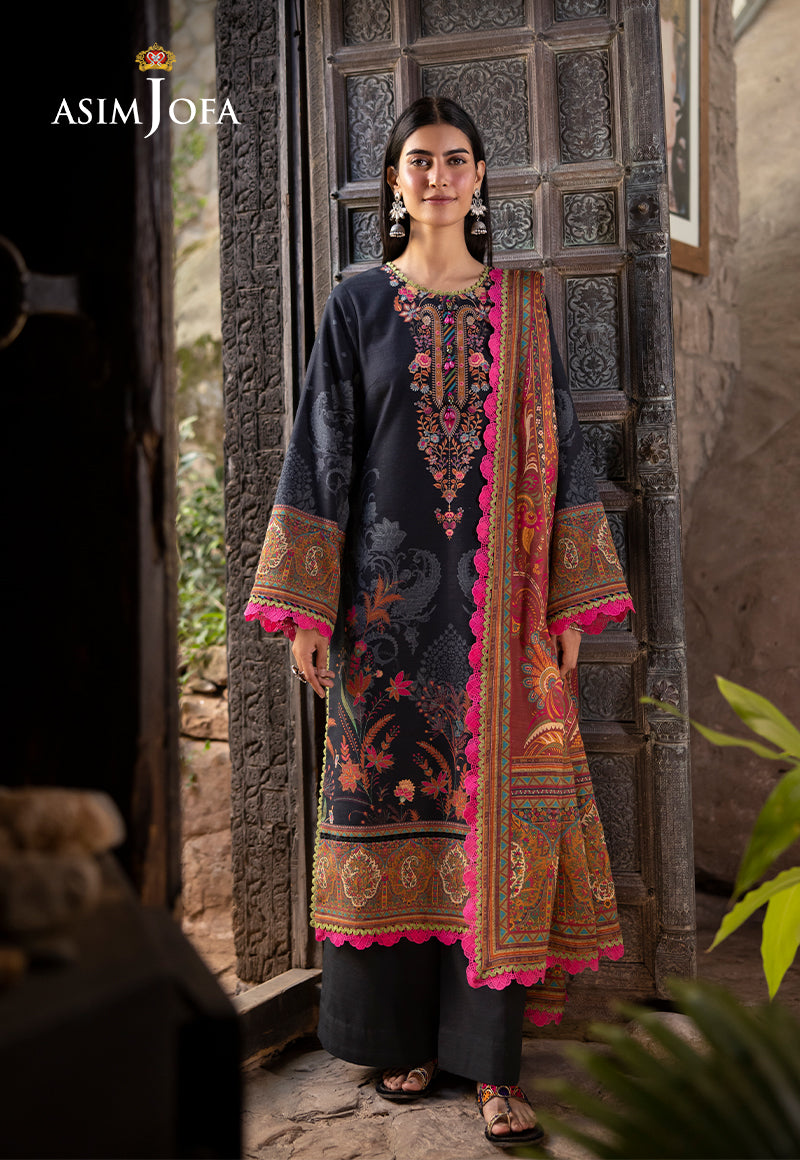
black multi embroidered salwar suit